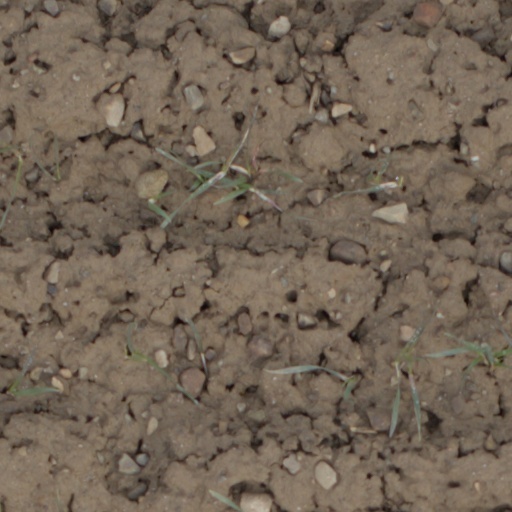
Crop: wheat